Patterson River Secondary College

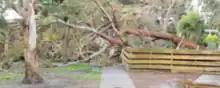
The tree which fell on the year 7 courtyard

On 8 June 2021, strong winds hit Melbourne, causing damage. At Patterson River, a large tree managed to get uprooted, falling onto the year 7 courtyard, preventing people from walking through it. The tree was log bucked, and left adjacent to the footpath.